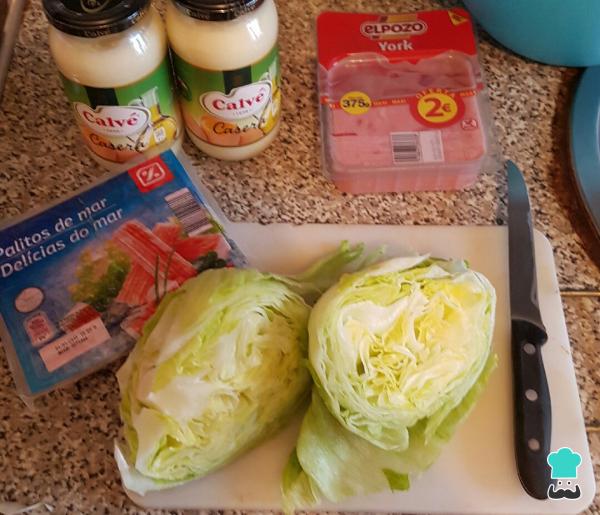
Primero reúne todos los ingredientes. En la foto podrás ver la variedad de lechuga que usado para preparar estos canapés fríos fáciles. En cuanto a las cantidades todo es relativamente al gusto, el jamón lo puedes comprar en lonchas o en taquitos si prefieres.Y si quieres, puedes hacer la mayonesa casera con la receta paso a paso de RecetasGratis.